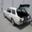
Label: automobile